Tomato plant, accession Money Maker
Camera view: tilt-top (135 deg); turntable rotation: 270 degrees
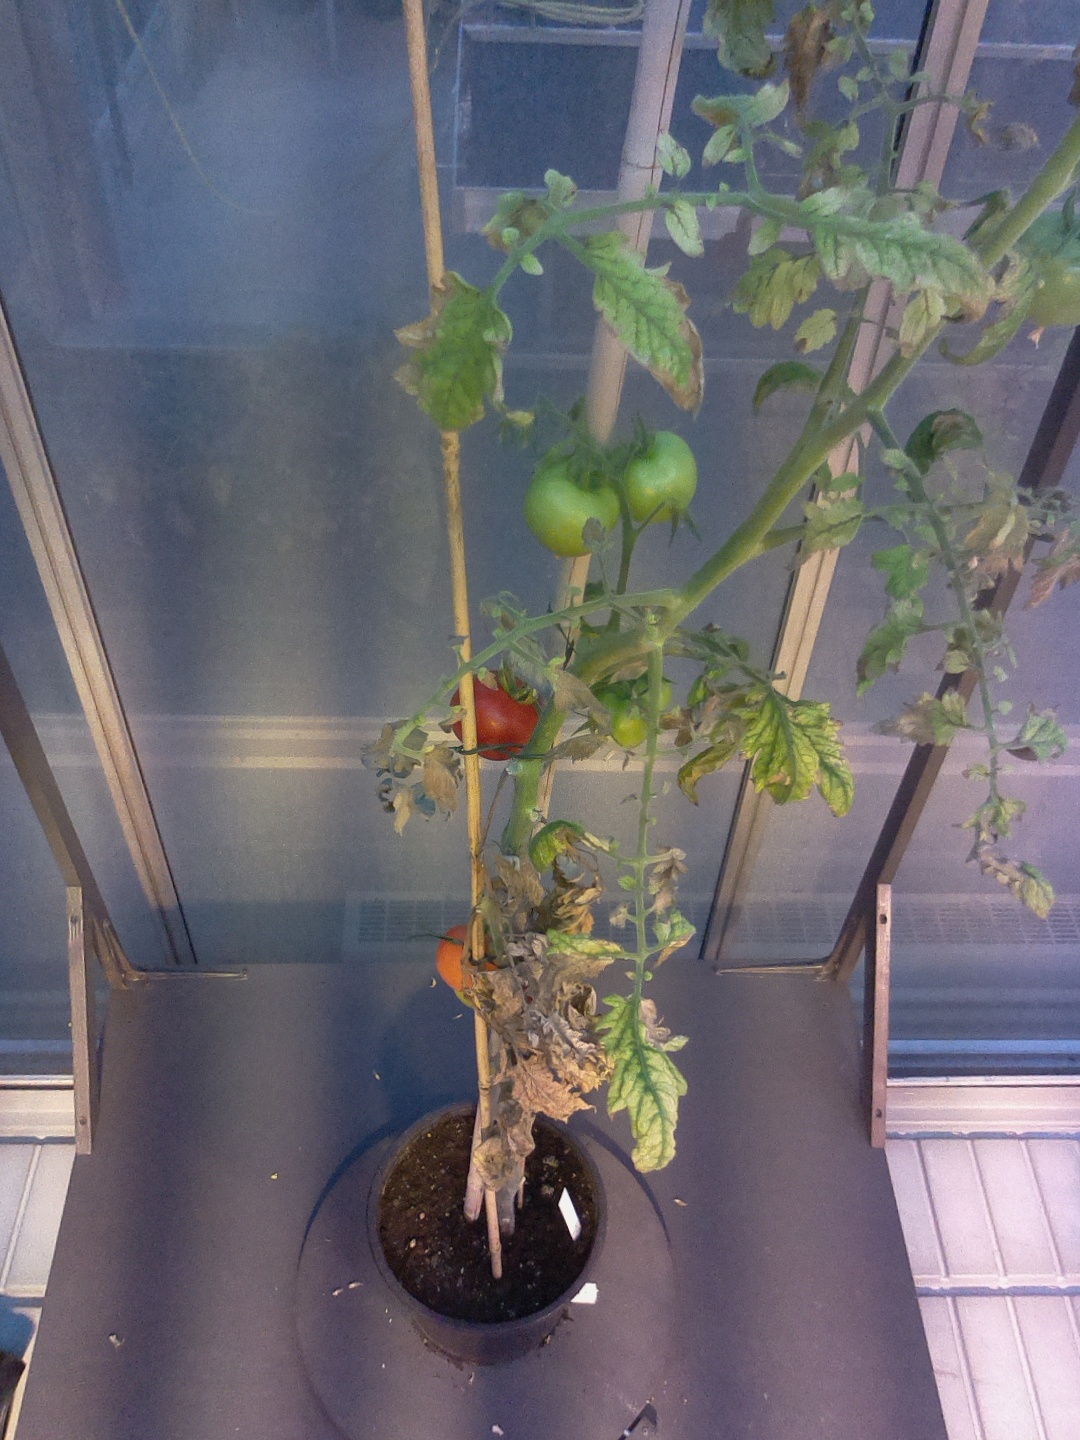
BBCH growth stage 83: 30%-40% of fruits show typical fully ripe color